Holy Trinity East Finchley

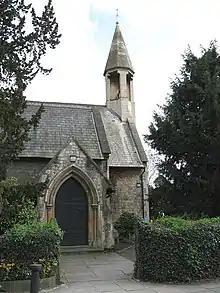
Holy Trinity, East Finchley.

Holy Trinity East Finchley is a Church of England church in Church Lane, East Finchley, London. It is a grade II listed building with Historic England.